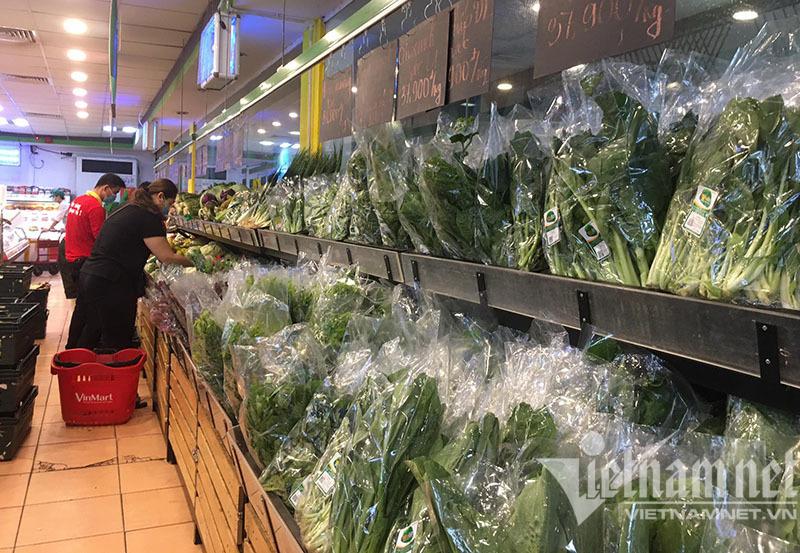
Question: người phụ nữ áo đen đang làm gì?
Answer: người phụ nữ áo đen đang lấy các gói rau